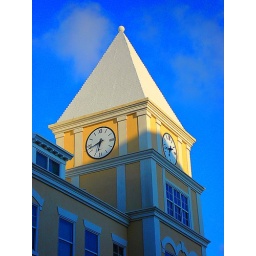
Another clock tower in Bermuda; no need to wear a watch on vacation.